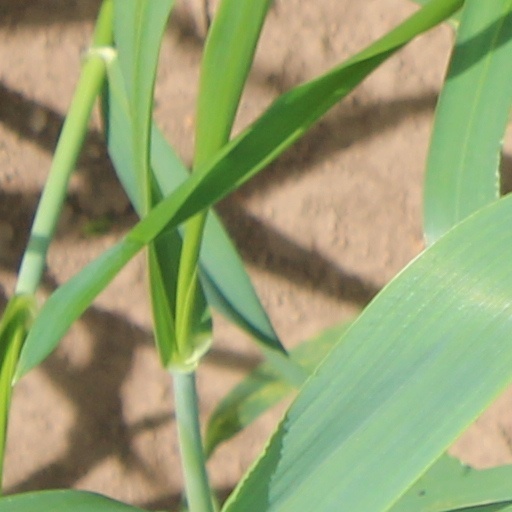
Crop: wheat